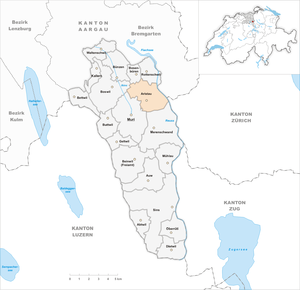
Aristau est une commune suisse du canton d'Argovie, située dans le district de Muri.